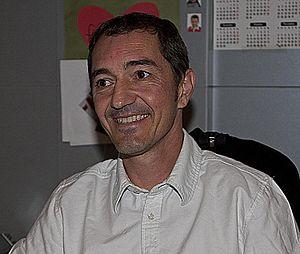
Joan Vinyes, pilote de courses andorran
La Course de côte al Fito est une compétition automobile espagnole, disputée dans les Asturies depuis 1970, dans la sierra del Sueve, près de l'église de San Miguel. Elle est sous la responsabilité de la Real Federación Española de Automovilismo.
Joan Vinyes Dabad, né le 20 juin 1969 à Andorre-la-Vieille, est un pilote de rallyes, de courses de côtes, et sur circuits andorran. Il est le fils de Joan Vinyes Casanovas i Nati Dabad, champion d'Espagne de course de côte en 1986 et vainqueur du Trophée FIA de la montagne en 1991 sur Ford Sierra.